Waco F series

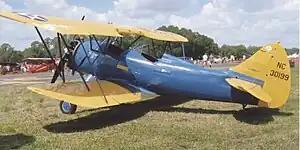
Ex-US Civilian Pilot Training Program 1941 Waco UPF-7

The Waco F series is a series of American-built general aviation and military biplane trainers of the 1930s from the Waco Aircraft Company.